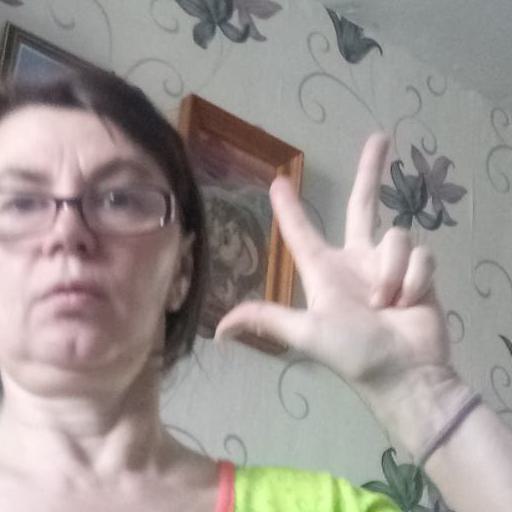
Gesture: three2